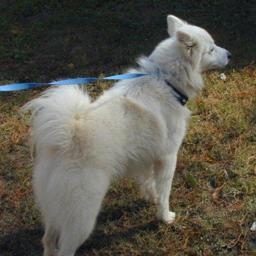
Animal: dogs